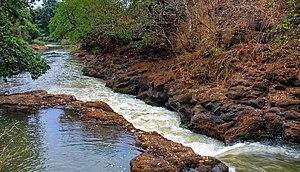
Les chutes d'eau de la Vina dans la ville de N'Gaoundéré. Région
La Vina est une rivière du Cameroun, l'un des affluents du Logone.